Pyranja

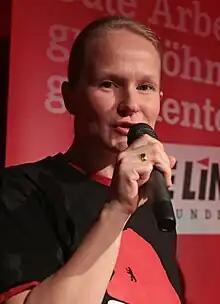
Pyranja at a political event in 2019

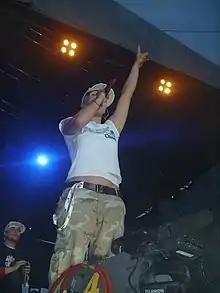
Pyranja performing

Pyranja started rapping at the age of 16. Early supporters and precursors were the rap crews DSC and the Underdog Cru. After a yearlong stay in Boston, Pyranja went back to Berlin, Germany where she entered the music scene and made connections quickly.